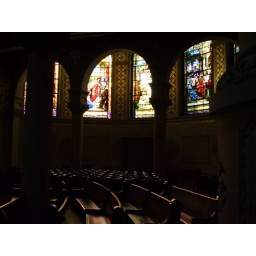
Closeup of some pews and stained glass windows in the church at Stanford.